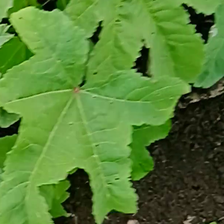
Weed species: Little_Mallow(Malva parviflora)